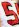
Number: 5